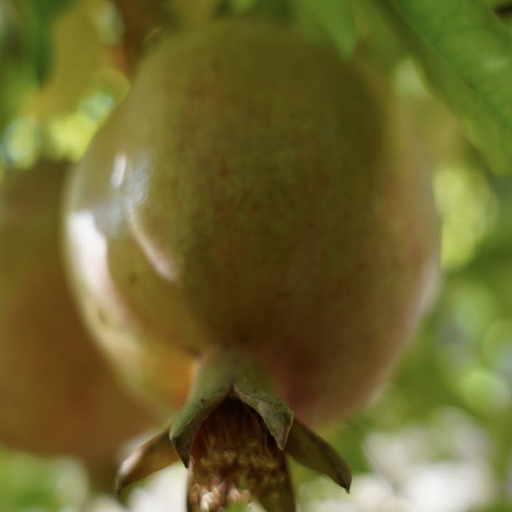
Label: Healthy